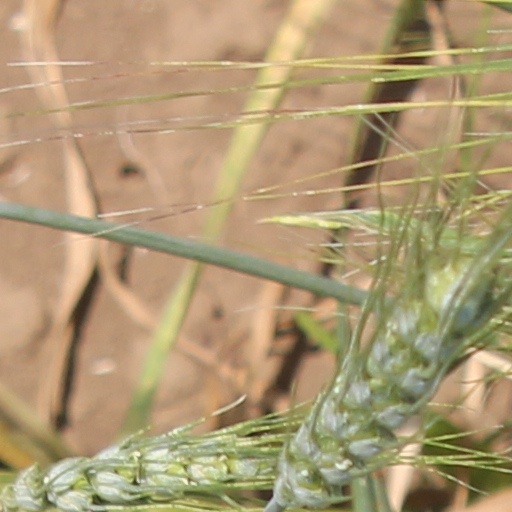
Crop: wheat